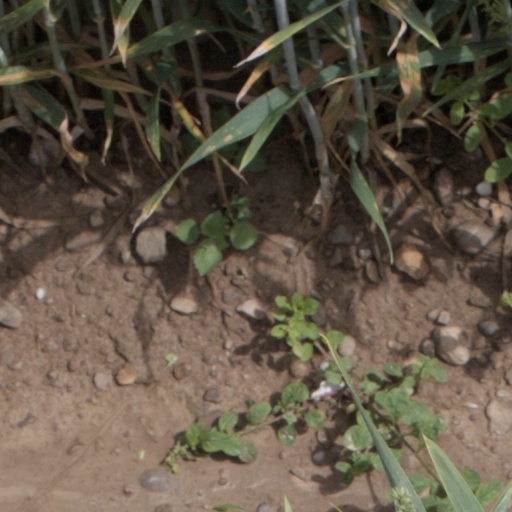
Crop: wheat